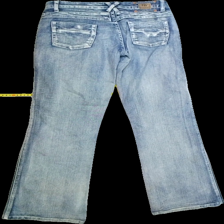
View: back
Type: Jeans
Category: Ladies
Brand: Not in the list
Colors: Blue, White
Material: 95%cotton 5%lycra
Cut: Regular
Size: S
Season: Spring
Price range: 50-100
Recommended usage: Reuse